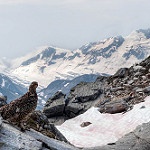
Label: mountain